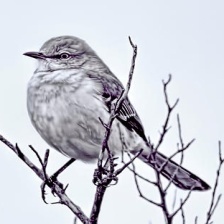
Species: NORTHERN MOCKINGBIRD
Scientific name: MIMUS POLYGLOTTOS